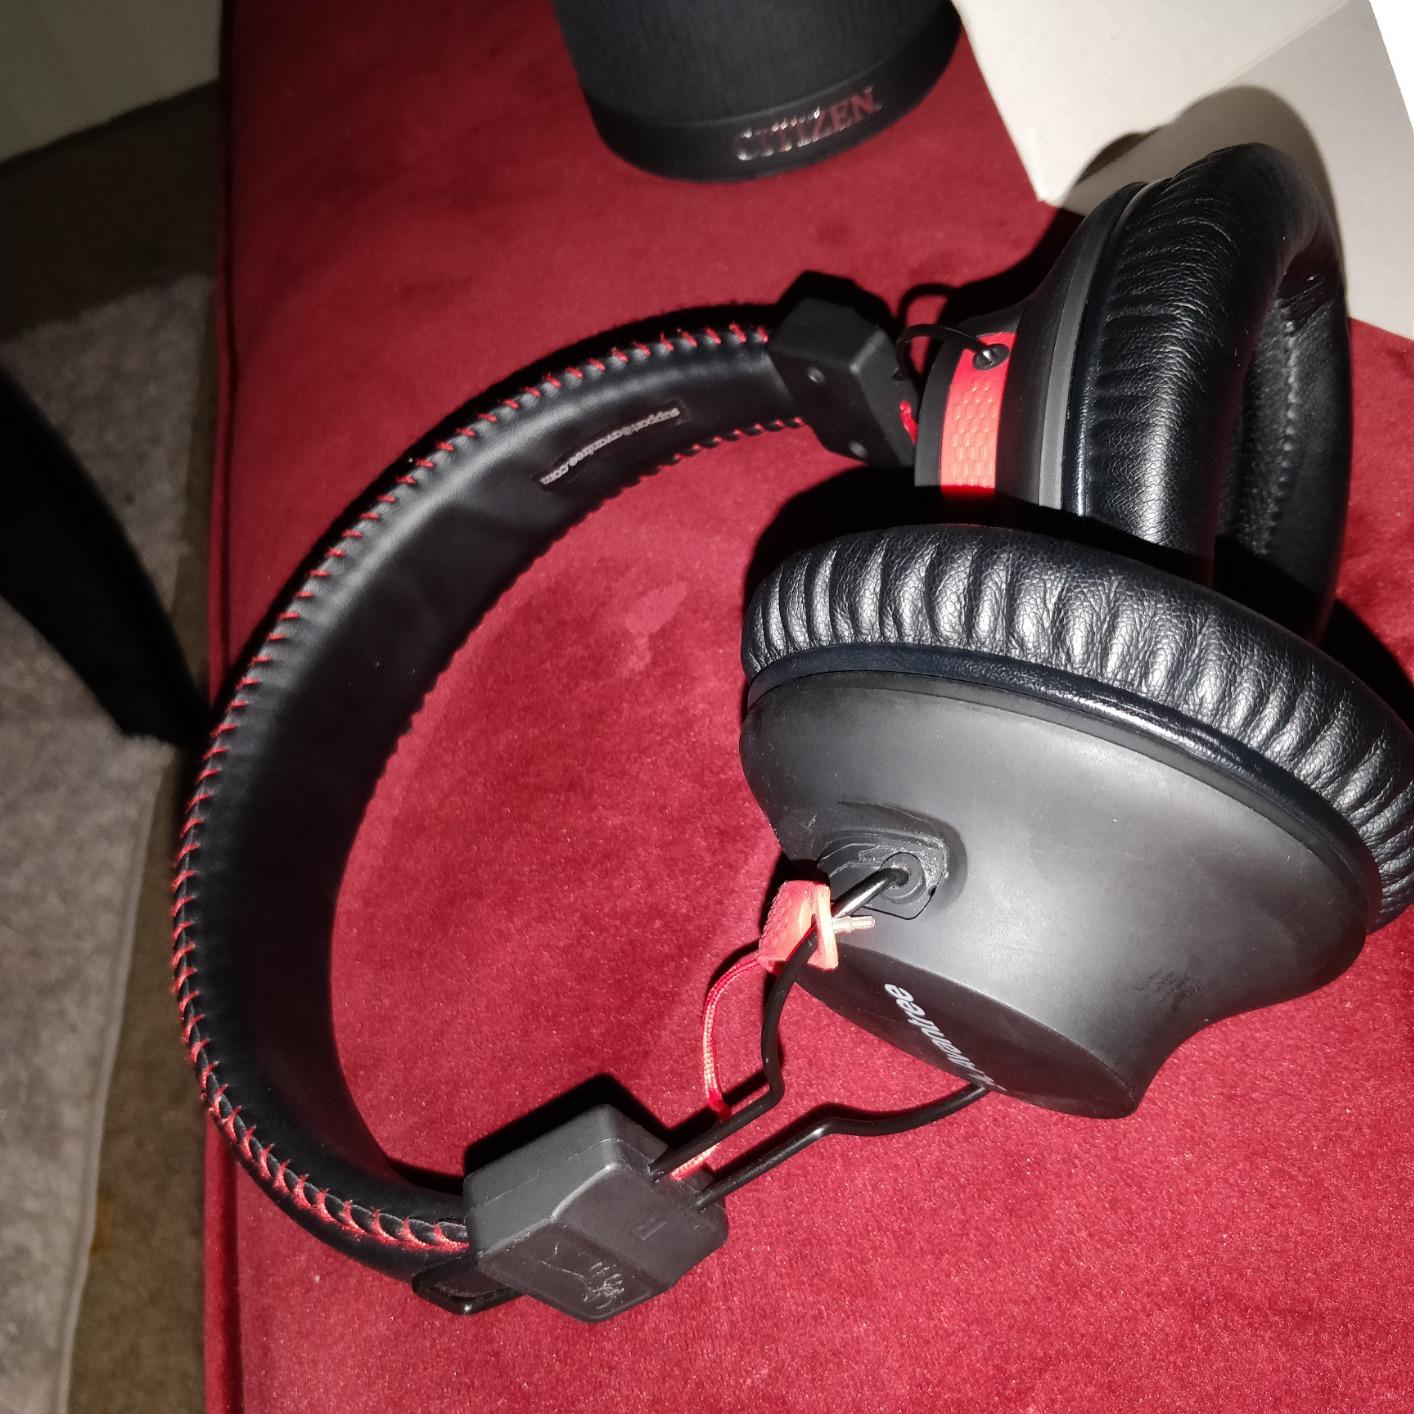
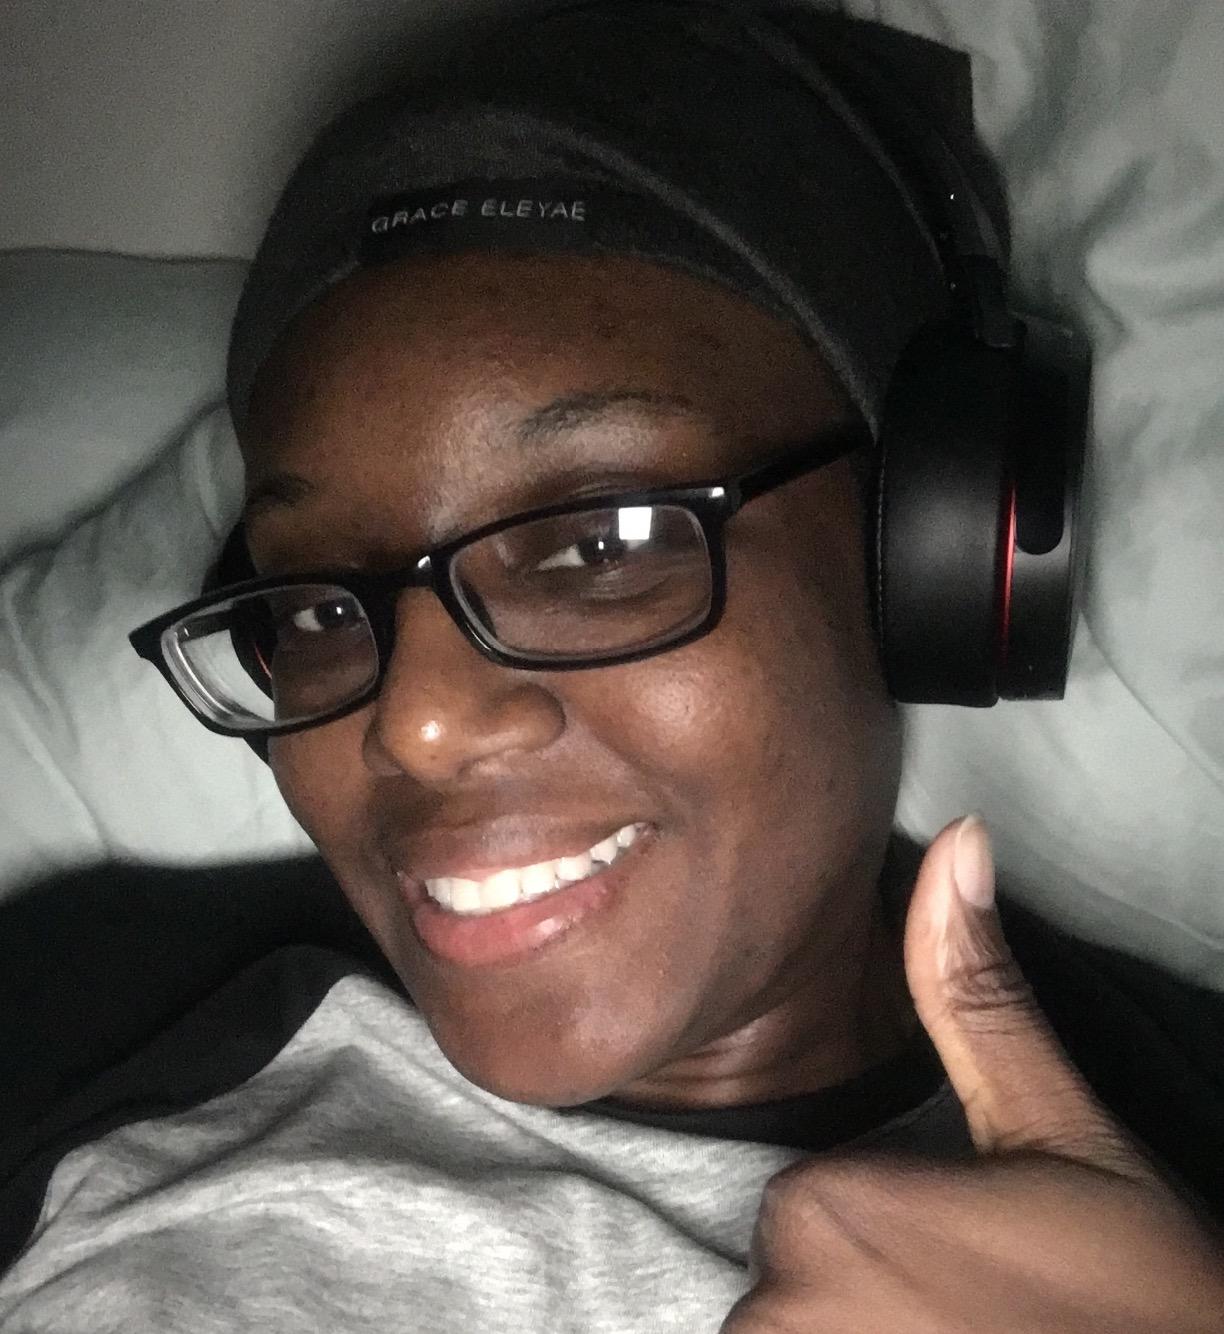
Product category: headphones
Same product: no